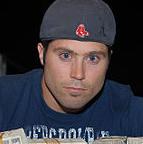
Age: 25